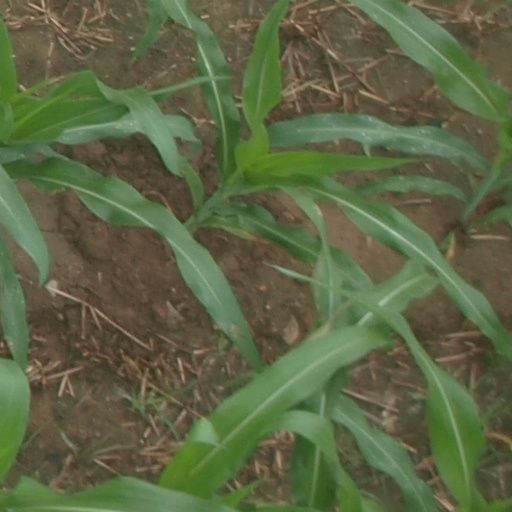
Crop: maize; corn